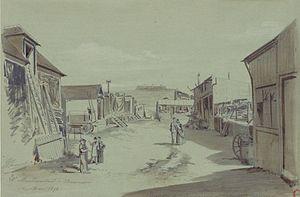
Dessin sur calque appliqué (crayon, aquarelle, rehauts de gouache
La rue des Maraîchers est une voie du 20ᵉ arrondissement de Paris.